Space opera in Scientology

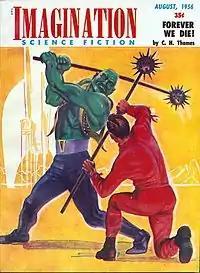
Cover of Imagination August 1956 depicting a space opera story

Hubbard located his first 'incident' four quadrillion years ago, in which a thetan encountered 'loud cracks and brightness' and then observed a cherub and chariot before experiencing total darkness. In Scientology, this is known as "Incident 1". Another important event in Scientology's chronology of the universe occurred on a space city known as Arslycus, the inhabitants of whom brought about an incident when capturing thetans.